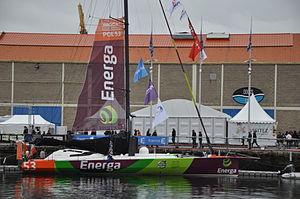
Le Havre (Seine-Maritime, 76): l'Energa, Transat Jacques Vabre 2013
Hugo Boss est un voilier de course au large appartenant la classe des 60 pieds IMOCA. Mis à l'eau en juillet 2007, il est skippé jusqu'en 2012 par le Britannique Alex Thomson, puis par le Polonais Zbigniew Gutkowski sous les couleurs d'Energa puis de Polish Ocean Racing. En 2015, il est racheté le Français Stéphane Le Diraison.